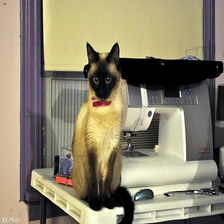
Species: cat
Breed: Siamese